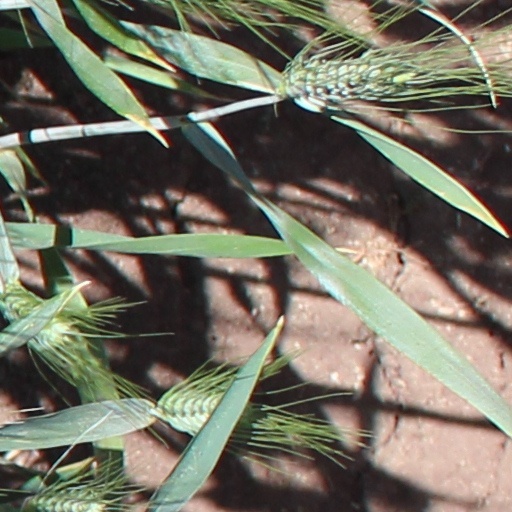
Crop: wheat